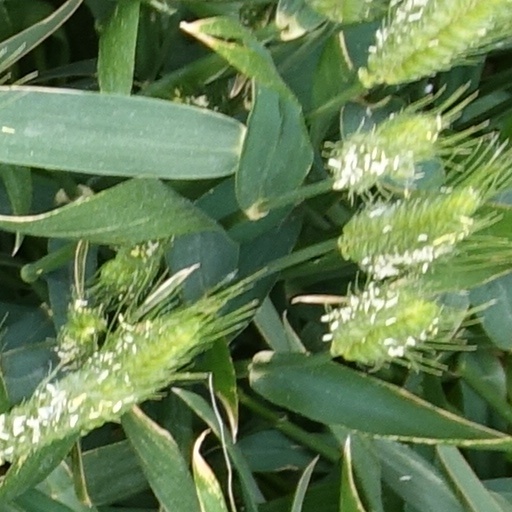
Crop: wheat